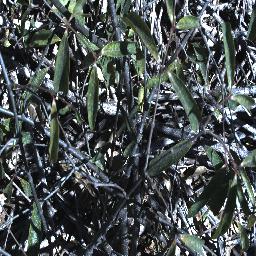
Label: rubber_vine